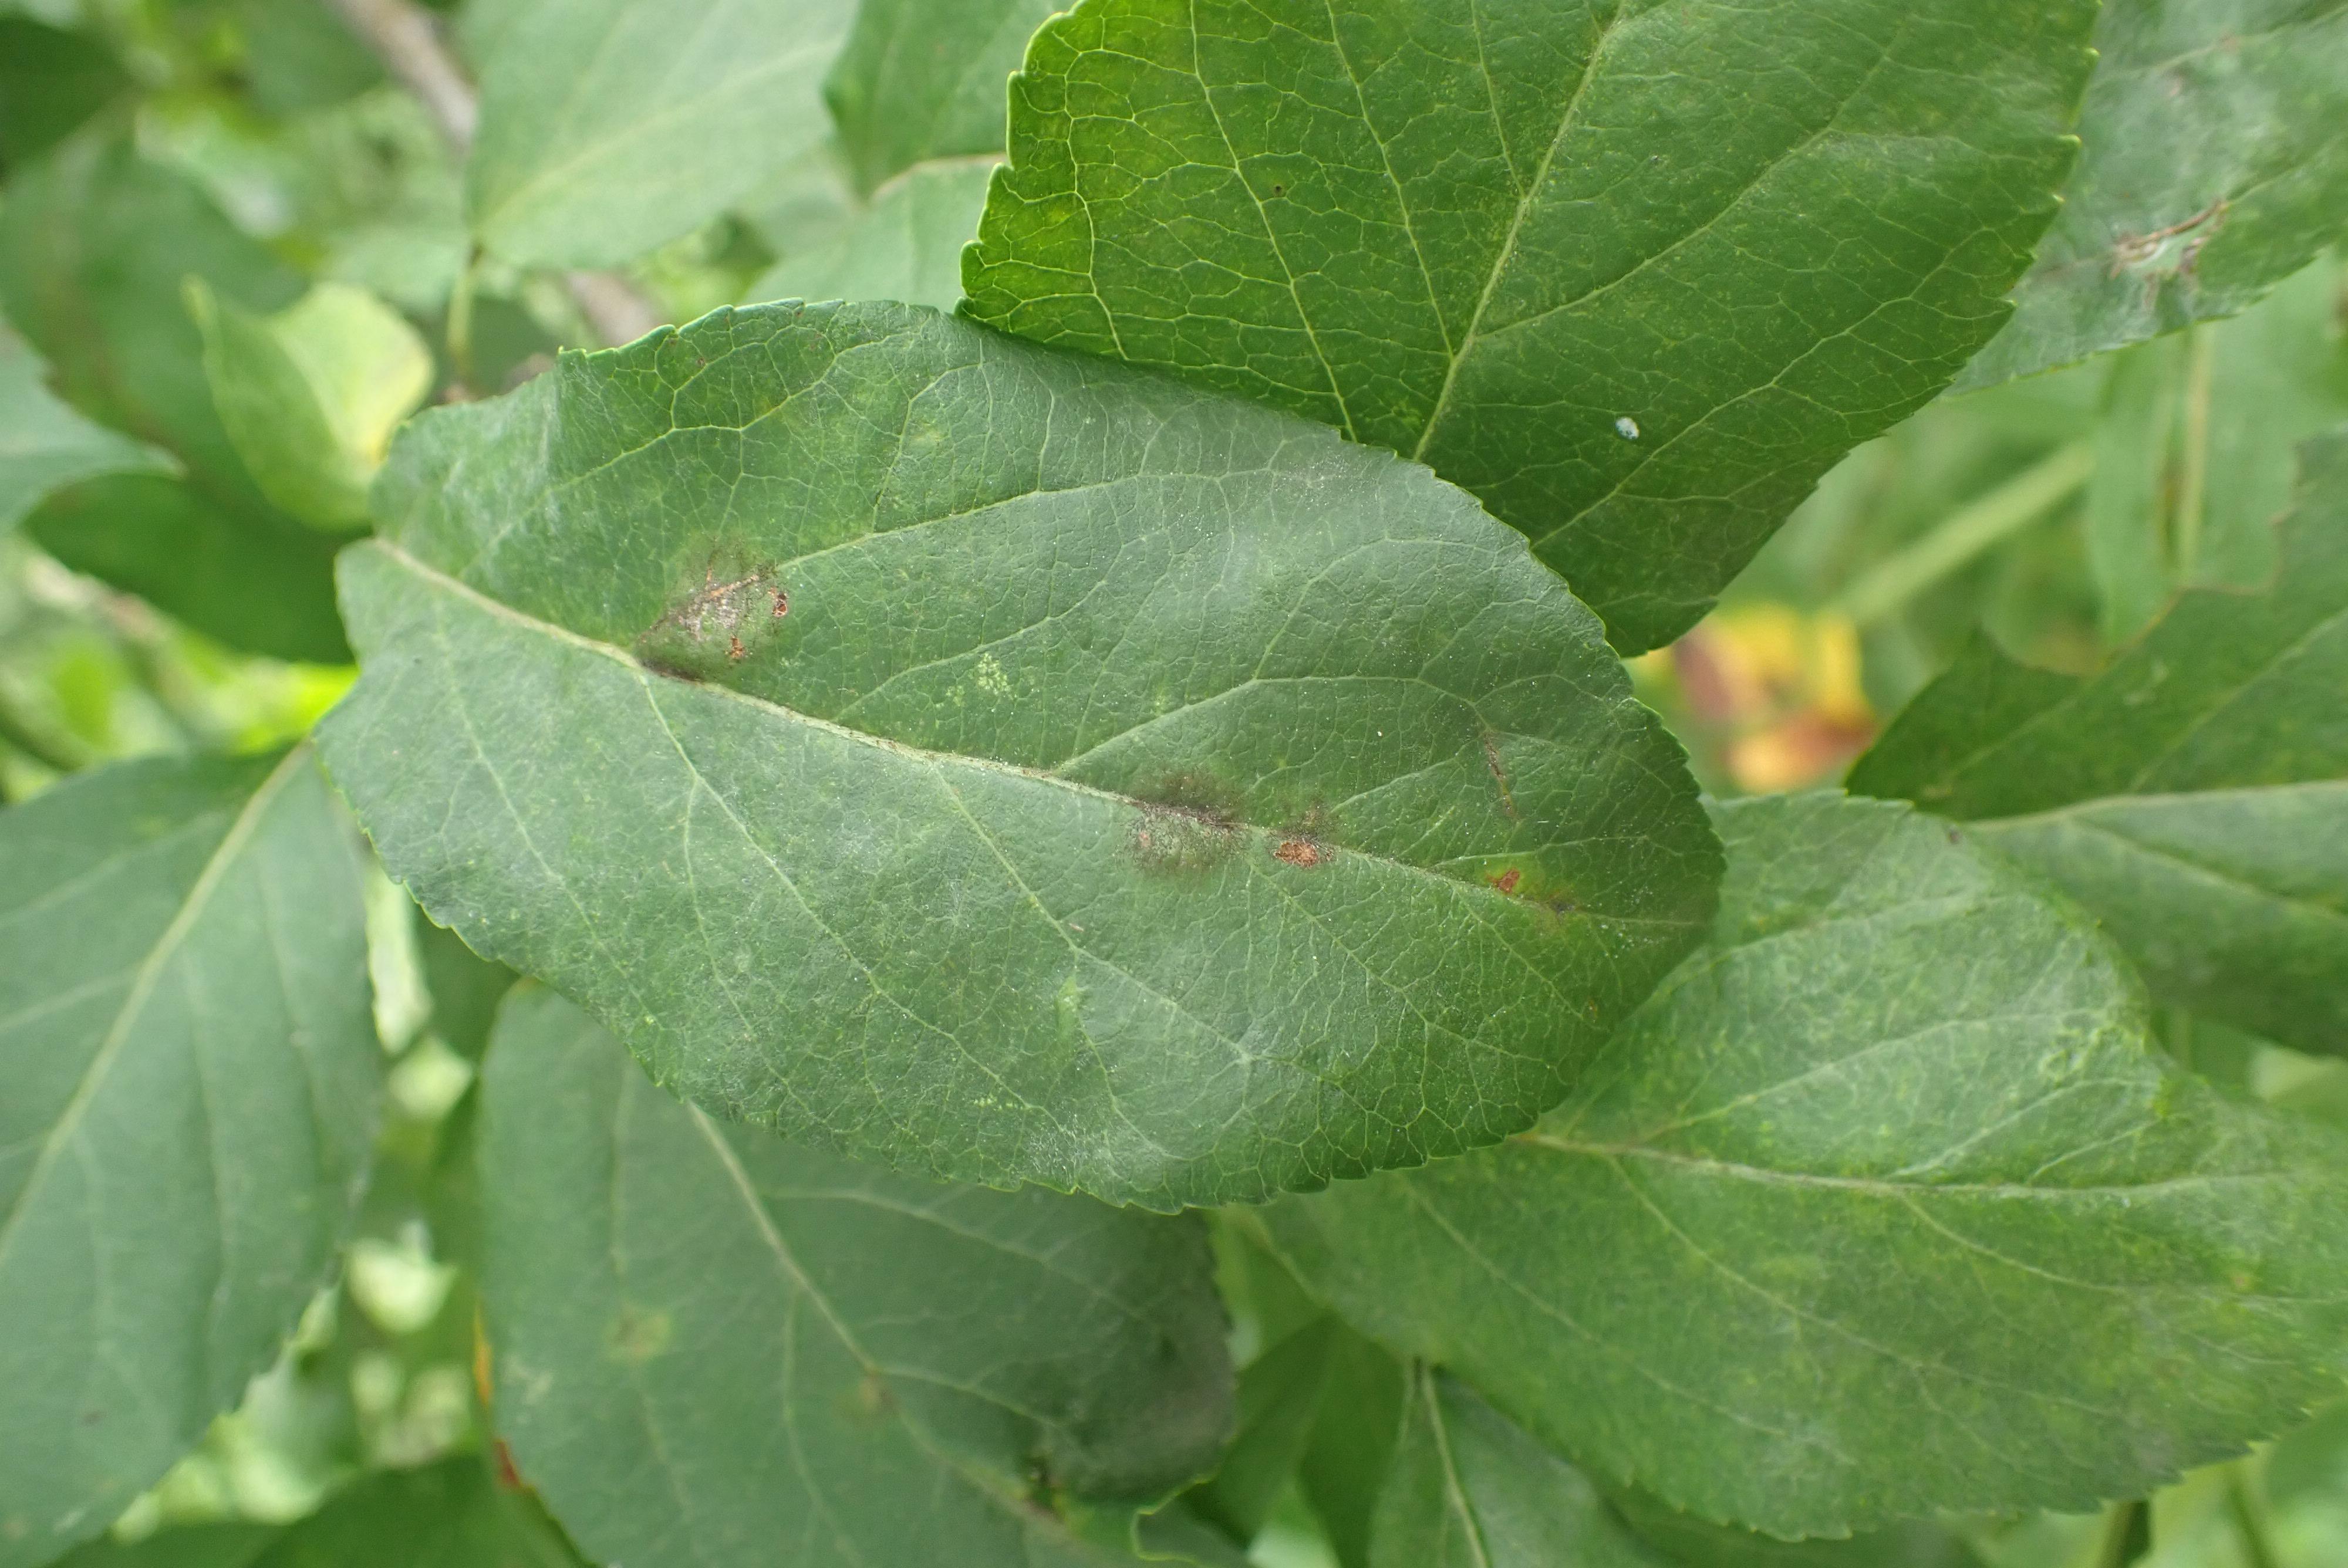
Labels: scab